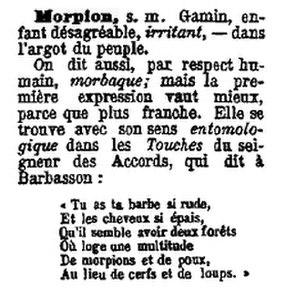
Définition du terme argotique morpion dans le Dictionnaire de la langue verte d'Alfred Delvau. L'édition de 1883 est disponible en ligne.
Un argot est un « langage ou vocabulaire particulier qui se crée à l'intérieur de groupes sociaux ou socio-professionnels déterminés et par lequel l'individu affiche son appartenance au groupe et se distingue de la masse des sujets parlants ».